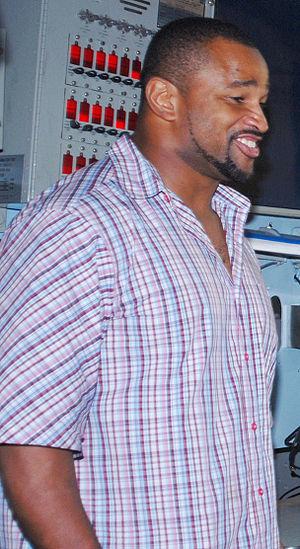
Lorenzo Neal est un joueur américain de football américain né le 27 décembre 1970 et évoluant au poste de fullback. Il mesure 1,80 m pour 115,5 kg.